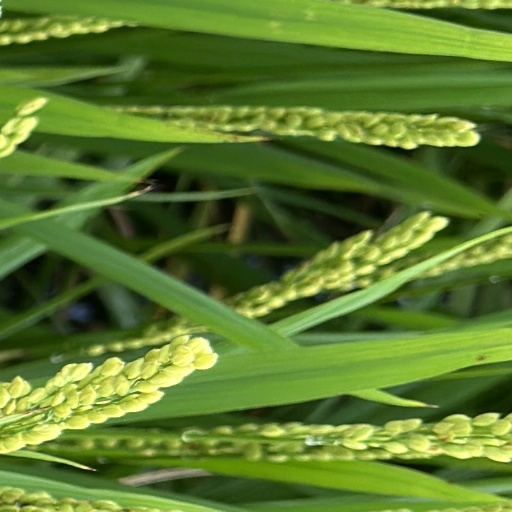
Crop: rice